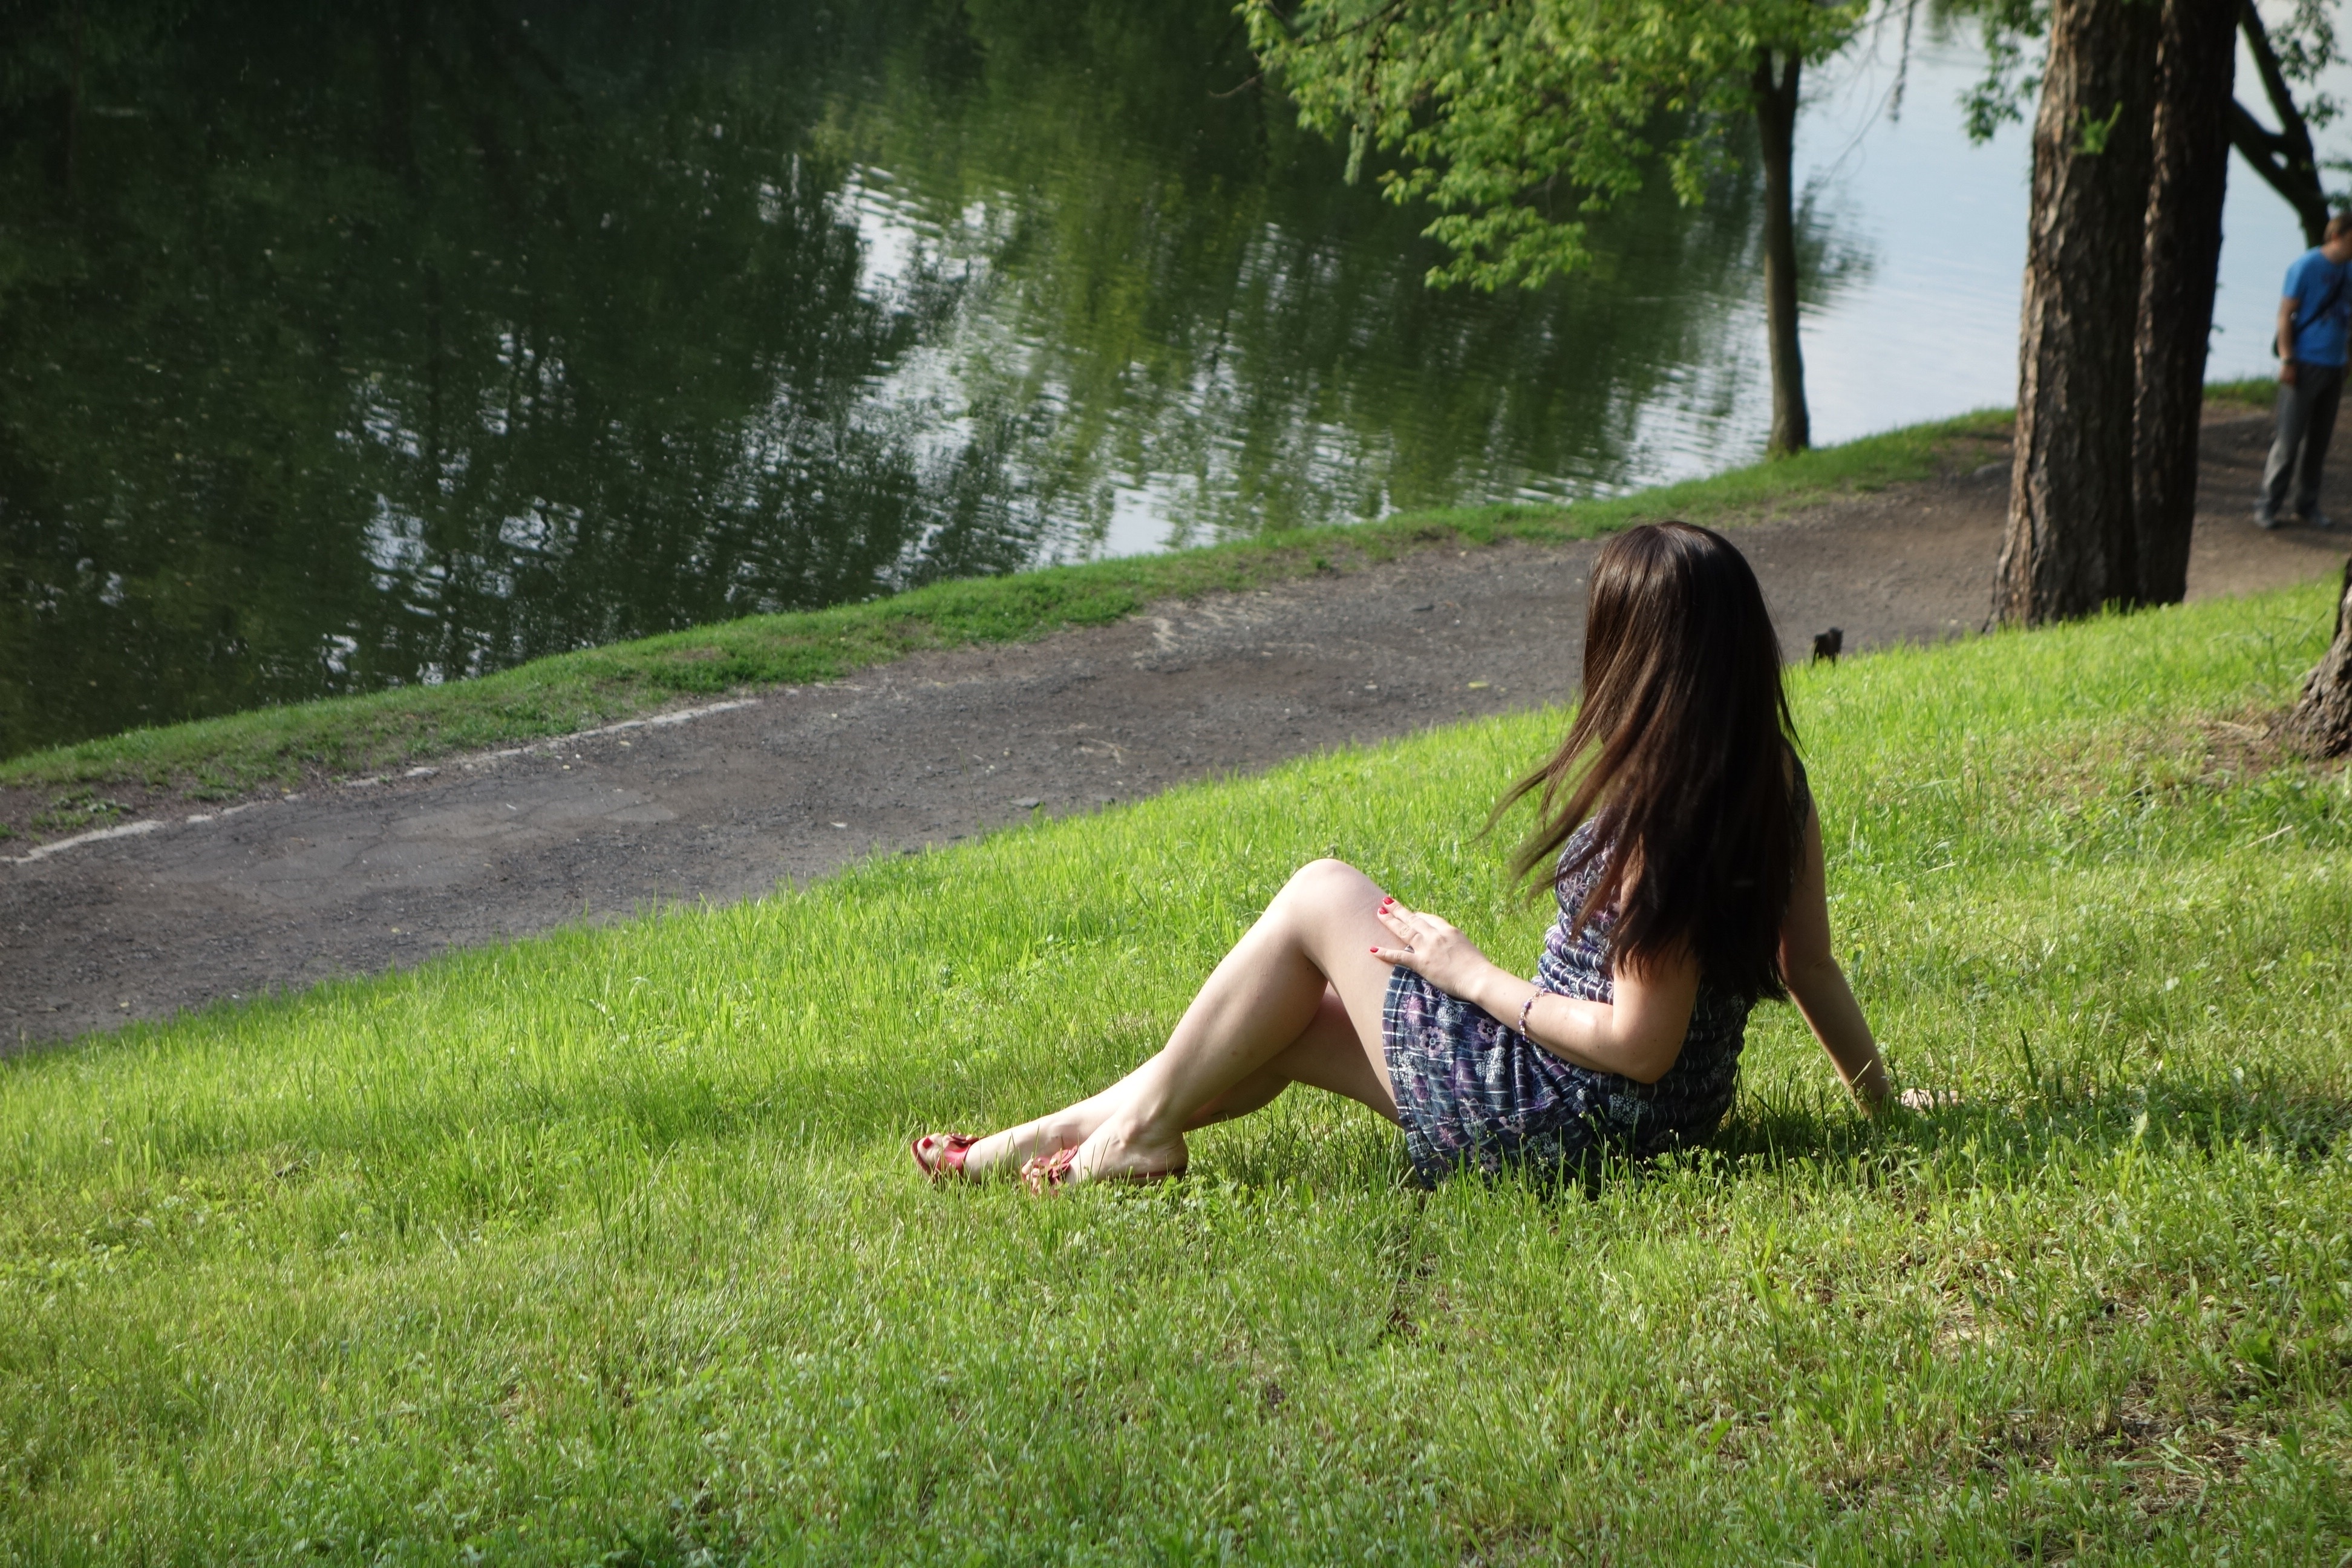
nature, grass, person, girl, hair, lawn, meadow, sunlight, model, green, park, stroll, dress, beauty, beautiful, fine, habitat, tenderness, photo shoot, human positions